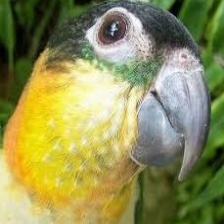
Species: BLACK HEADED CAIQUE
Scientific name: PIONITES MELANOCEPHALUS